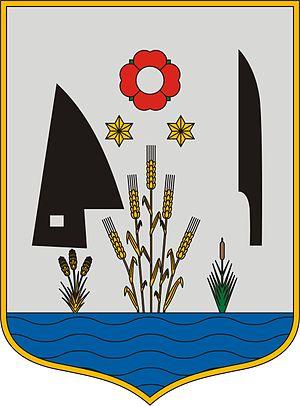
Csikvánd est un village et une commune du comitat de Győr-Moson-Sopron en Hongrie.